Wagas (restaurant)

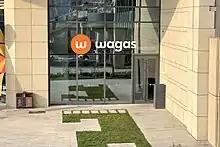
A wagas restaurant at Lize Sky Mall, Fengtai District, Beijing, China

Wagas is a Western cuisine restaurant chain in China, headquartered in Jing'an District, Shanghai.